Yelena Khanga

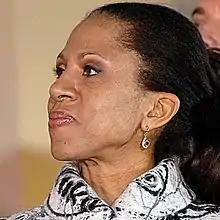
Khanga in 2010

Yelena Abdulayevna Khanga (born 1 May 1962), also known as Elena Hanga, is a Russian journalist, television personality, and writer, who is best known for hosting the Russian television programs "Pro eto" (1997–2000) and "Printsip domino" (2001–2006) on NTV.